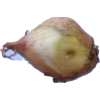
Label: onion